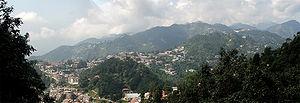
Mussoorie est une ville et une municipalité située dans l’État de l'Uttarakhand en Inde. Contiguë de Landour, qui inclut le cantonnement militaire, elle est considérée comme faisant partie intégrante du « grand Mussoorie », de même que les banlieues de Barlowganj et de Jharipani.